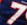
Number: 7